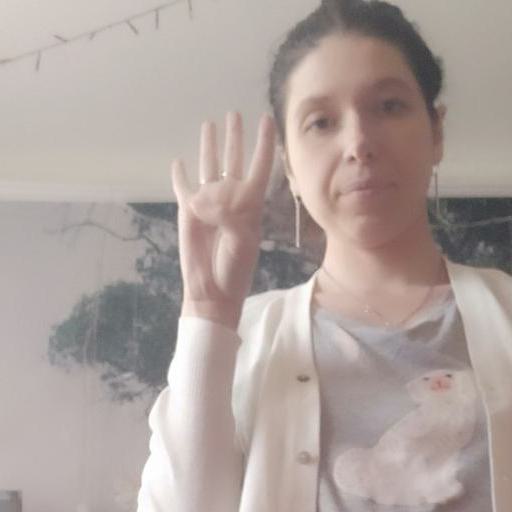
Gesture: four